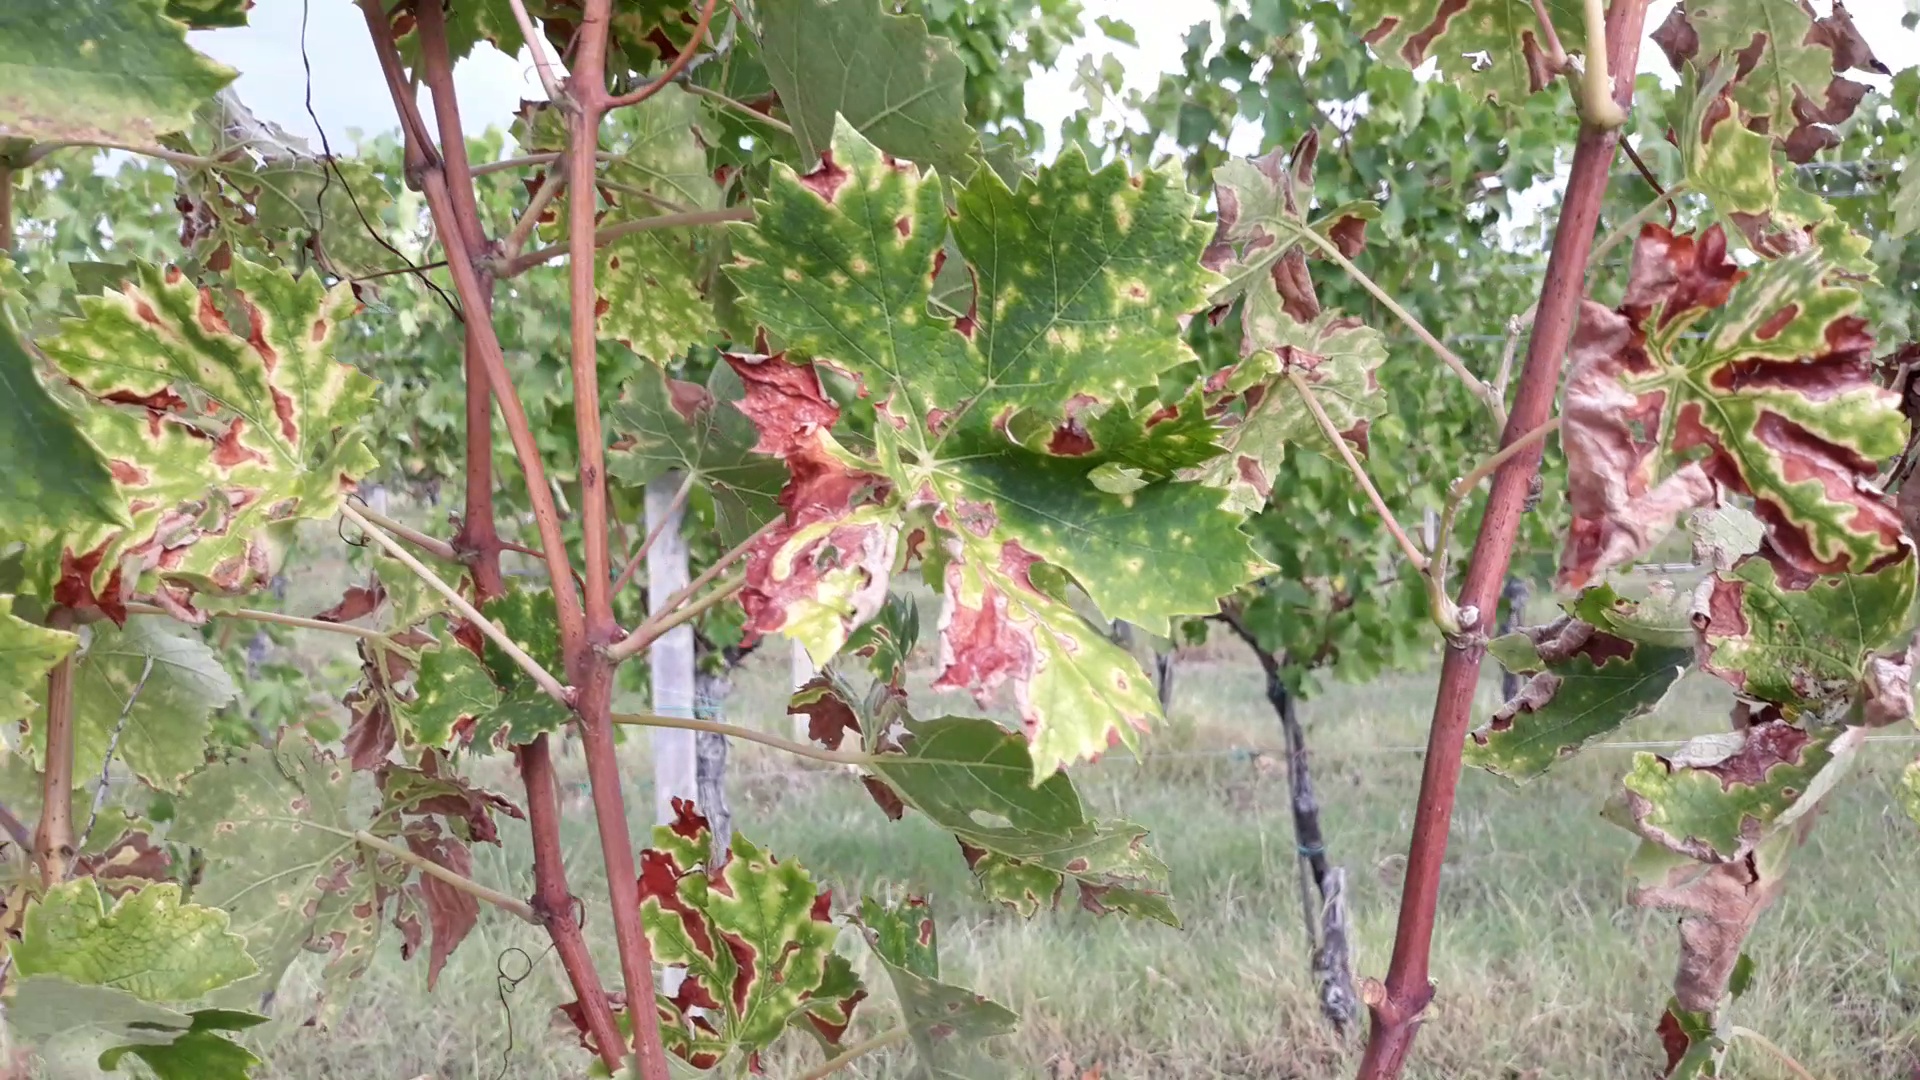
Label: esca